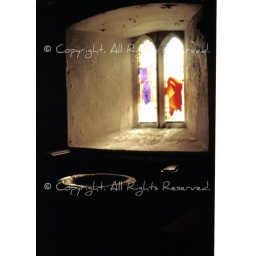
A stained glass window and centuries old baptismal font in a small church in southern Wales.